Downtown Smithfield Historic District

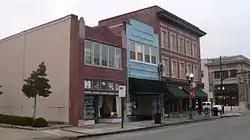
Downtown Smithfield Historic District

Downtown Smithfield Historic District is a national historic district located at Smithfield, Johnston County, North Carolina. It encompasses 24 contributing buildings in the central business district of Smithfield. It includes notable examples of Classical Revival and Art Deco style architecture and buildings dating from about the 1890s through the 1930s. Located in the district is the separately listed Hood Brothers Building. Other notable buildings include the Austin Building (1921), First Citizens Bank (1913), Carolina Telephone Building (1913), Municipal Building (1937), and the Howell Theater (1935).